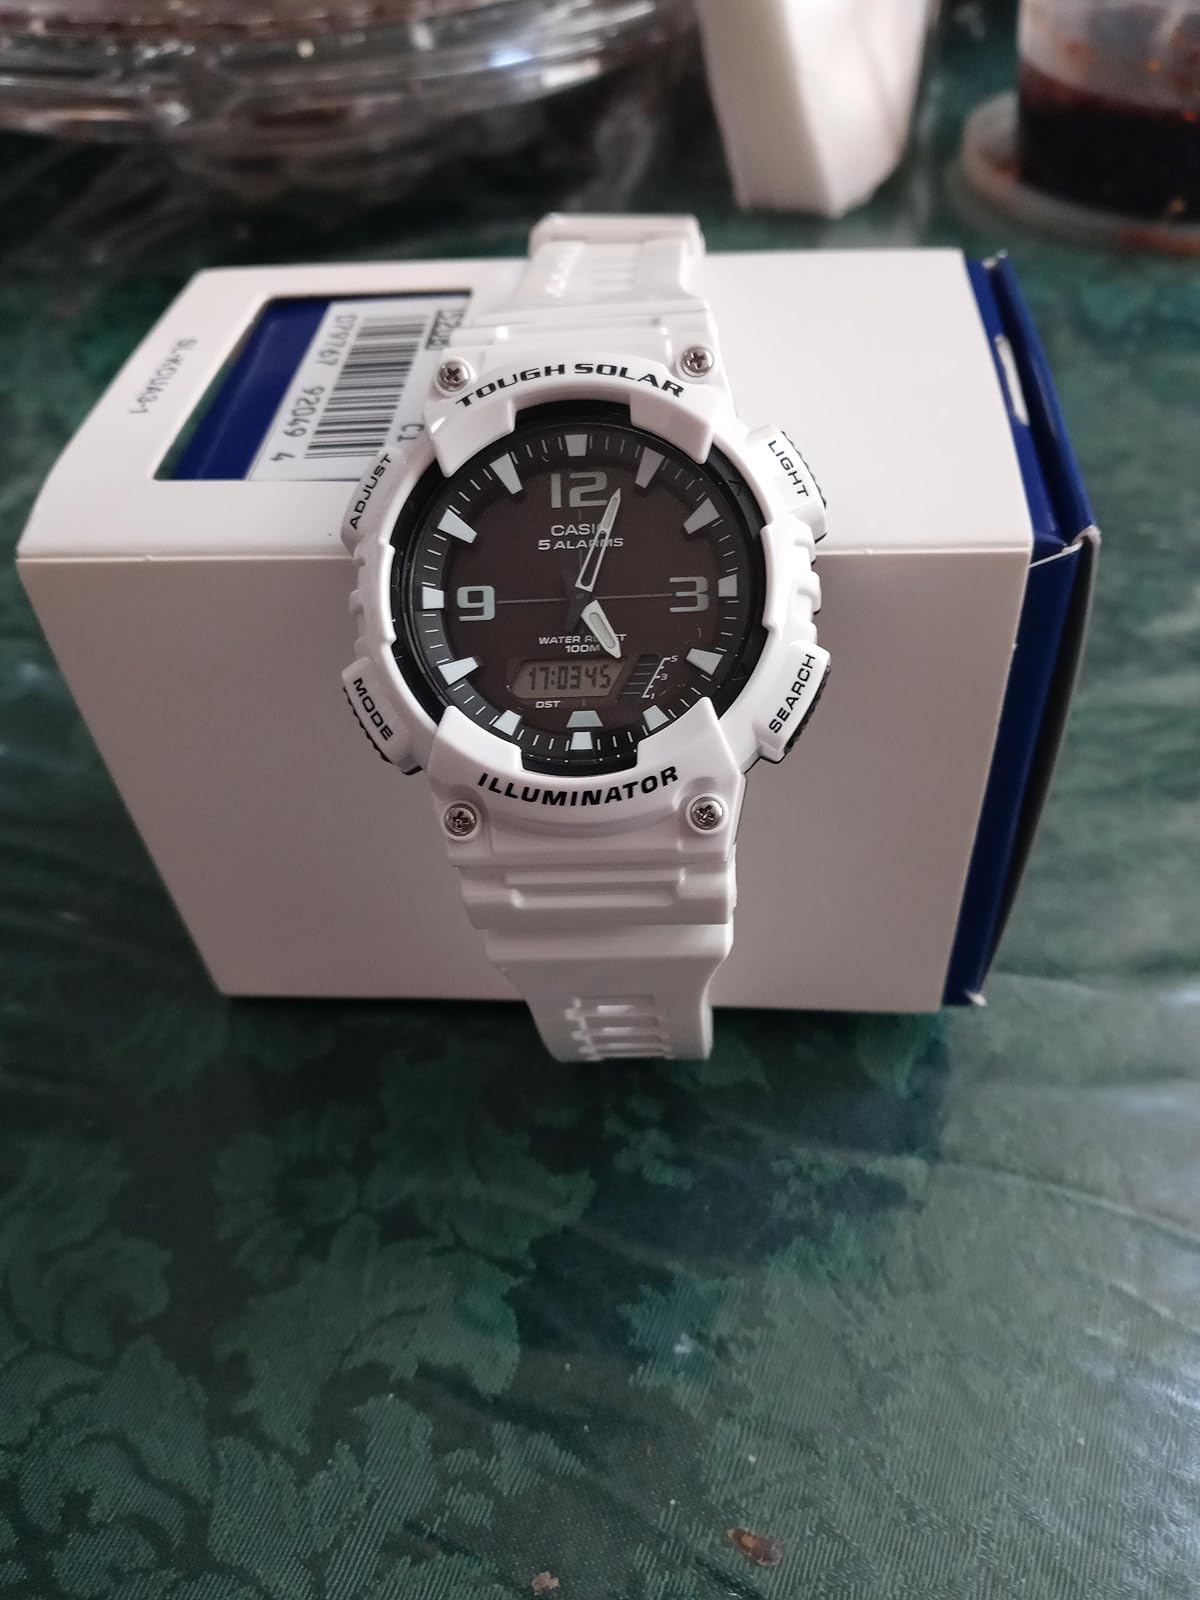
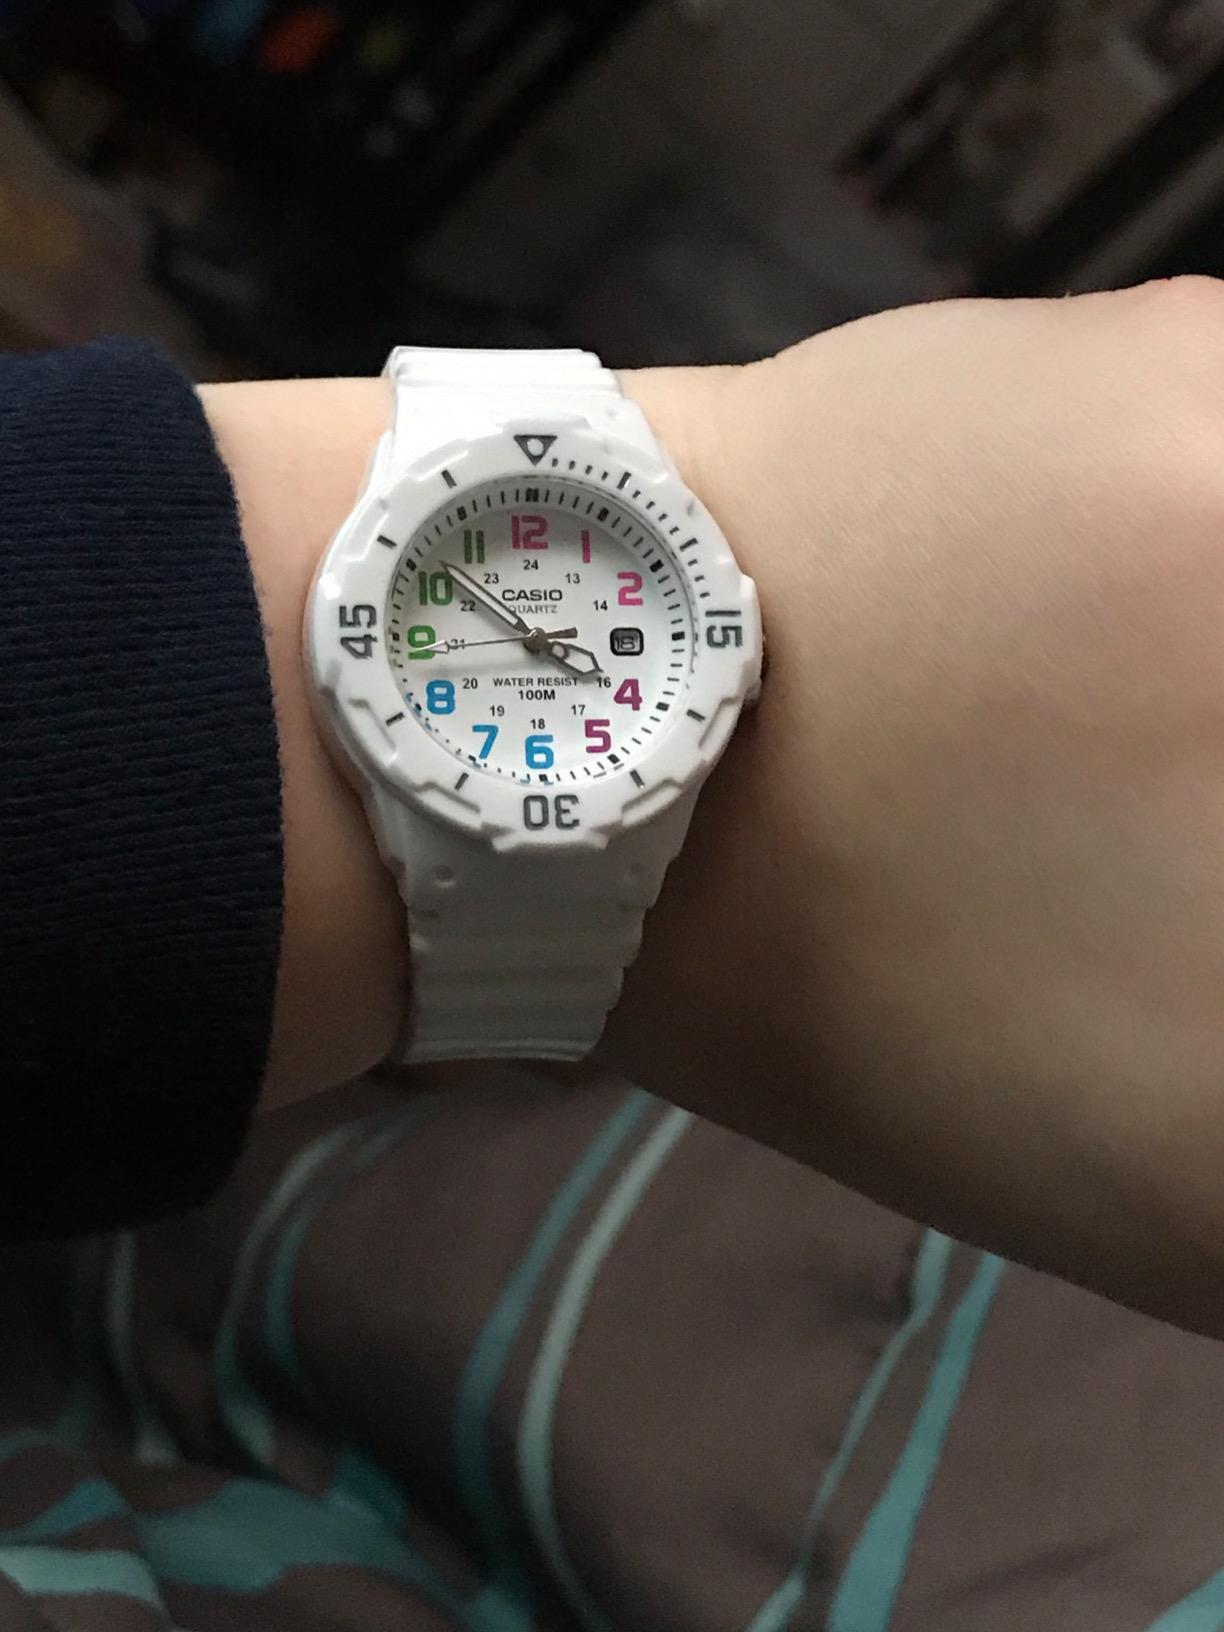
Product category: accessories_watch
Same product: no